AMG (rapper)

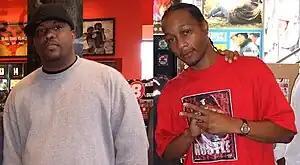
AMG (left) with DJ Quik (right) as The Fixxers, 2010

Jason Lewis (born September 29, 1970), better known by his stage name AMG, is an American rapper.